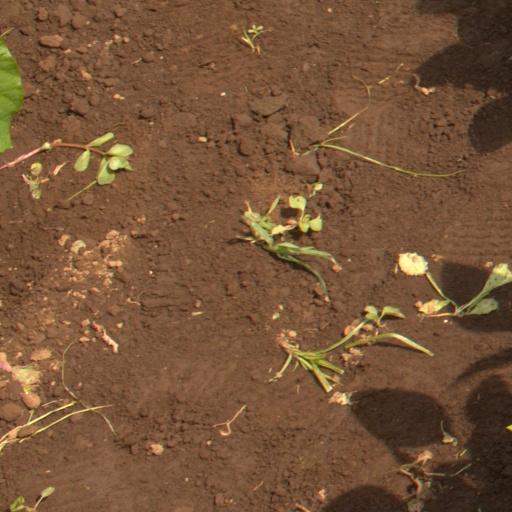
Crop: soybean